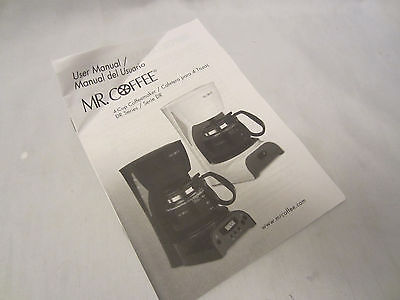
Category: coffee maker